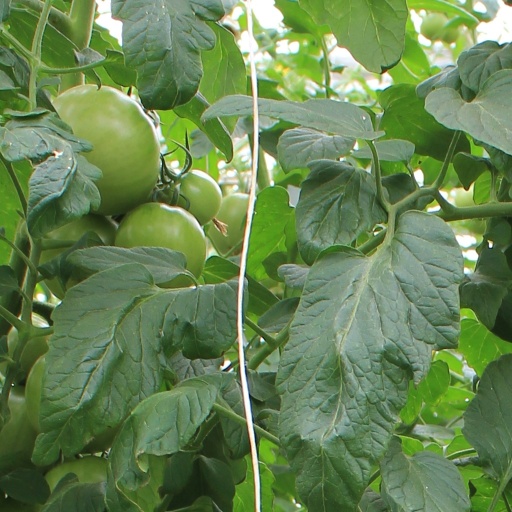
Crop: tomato